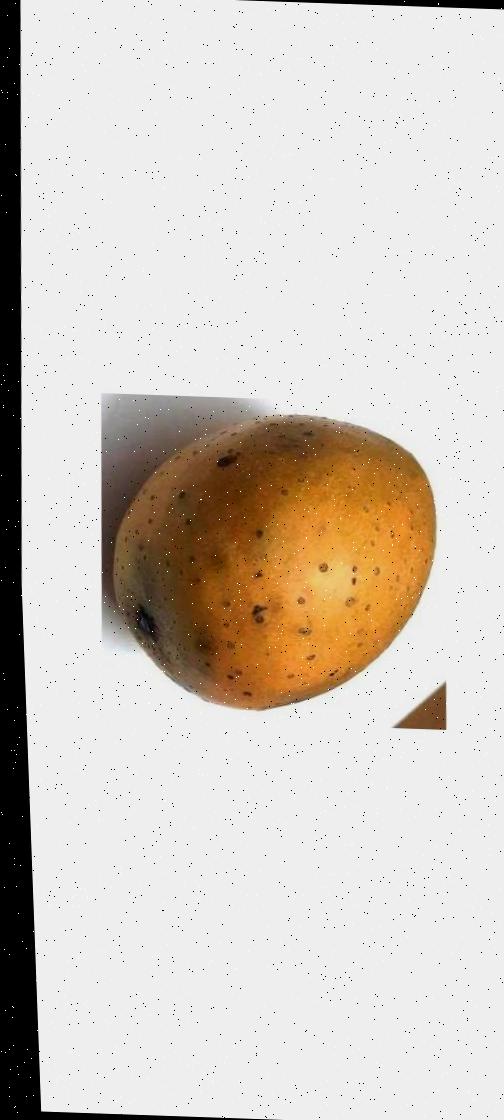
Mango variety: Gourmoti